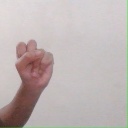
अक्षर: स